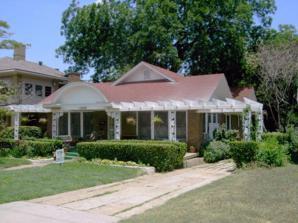
Building: Lee Harvey Oswald Rooming House
Country: United States of America
Year built: 1935
Building in Dallas, Texas Lee Harvey Oswald Rooming House Location in Texas Show map of Texas Lee Harvey Oswald Rooming House (the United States) Show map of the United States General information Location 1026 N. Beckley Avenue, Dallas , Texas Coordinates 32°45′20″N 96°49′22″W / 32.7556672°N 96.822885°W / 32.7556672; -96.822885 Construction started 1935 ( 1935 ) The house at 1026 N. Beckley Avenue in the Oak Cliff section of Dallas , Texas was the temporary residence of Lee Harvey Oswald at the time of the assassination of United States President John F. Kennedy . Oswald rented a room at this house for $8 a week, beginning October 14, 1963, under the name O.H. Lee. The building is located approximately 2 miles from the Texas School Book Depository , where Oswald began working on October 16. History Built in 1935, the three-bedroom home was bought by Gladys Johnson in 1943. It is now within the Lake Cliff historic district. Johnson's granddaughter, Patricia Hall, restored Oswald's bedroom and maintains the living room as it was in 1963 when Johnson's housekeeper, Earlene Roberts, was interviewed there after the assassination. Since 2009, she has opened the house for paid tours as the Oswald Rooming House Museum. Kennedy assassination Beginning October 14, 1963, Lee Harvey Oswald rented a small room in the Johnson house for $8 a week. He slept there on weeknights, and went back on weekends to suburban Irving , where his wife and children were living. On the date of the assassination, November 22, Oswald returned to his room immediately after shooting President John F. Kennedy from a sixth floor window of the Texas School Book Depository . According to housekeeper Roberts, Oswald entered the home in a "hurry", grabbed a jacket and left on foot three to four minutes later. He made no comment to Earlene when she told him about the Kennedy assassination, which was now all over the news and on TV. Shortly thereafter, Oswald was confronted by Dallas Police officer J. D. Tippit less than a mile away from the house. After exchanging a few words, Oswald fatally shot Tippit; a short time later, he was arrested at the Texas Theatre . See also Ruth Paine Home , the house in Irving where Oswald spent the night before the assassination with his wife References